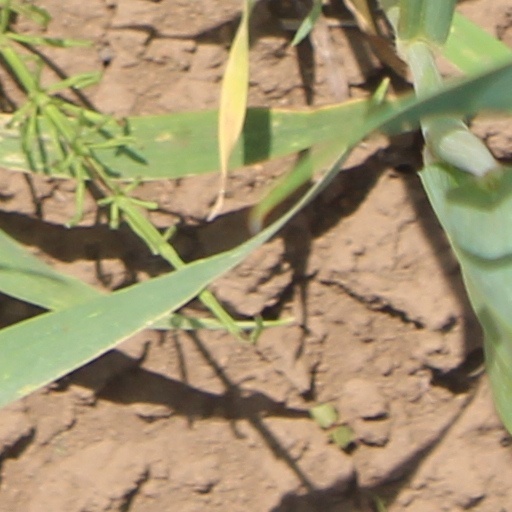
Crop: wheat